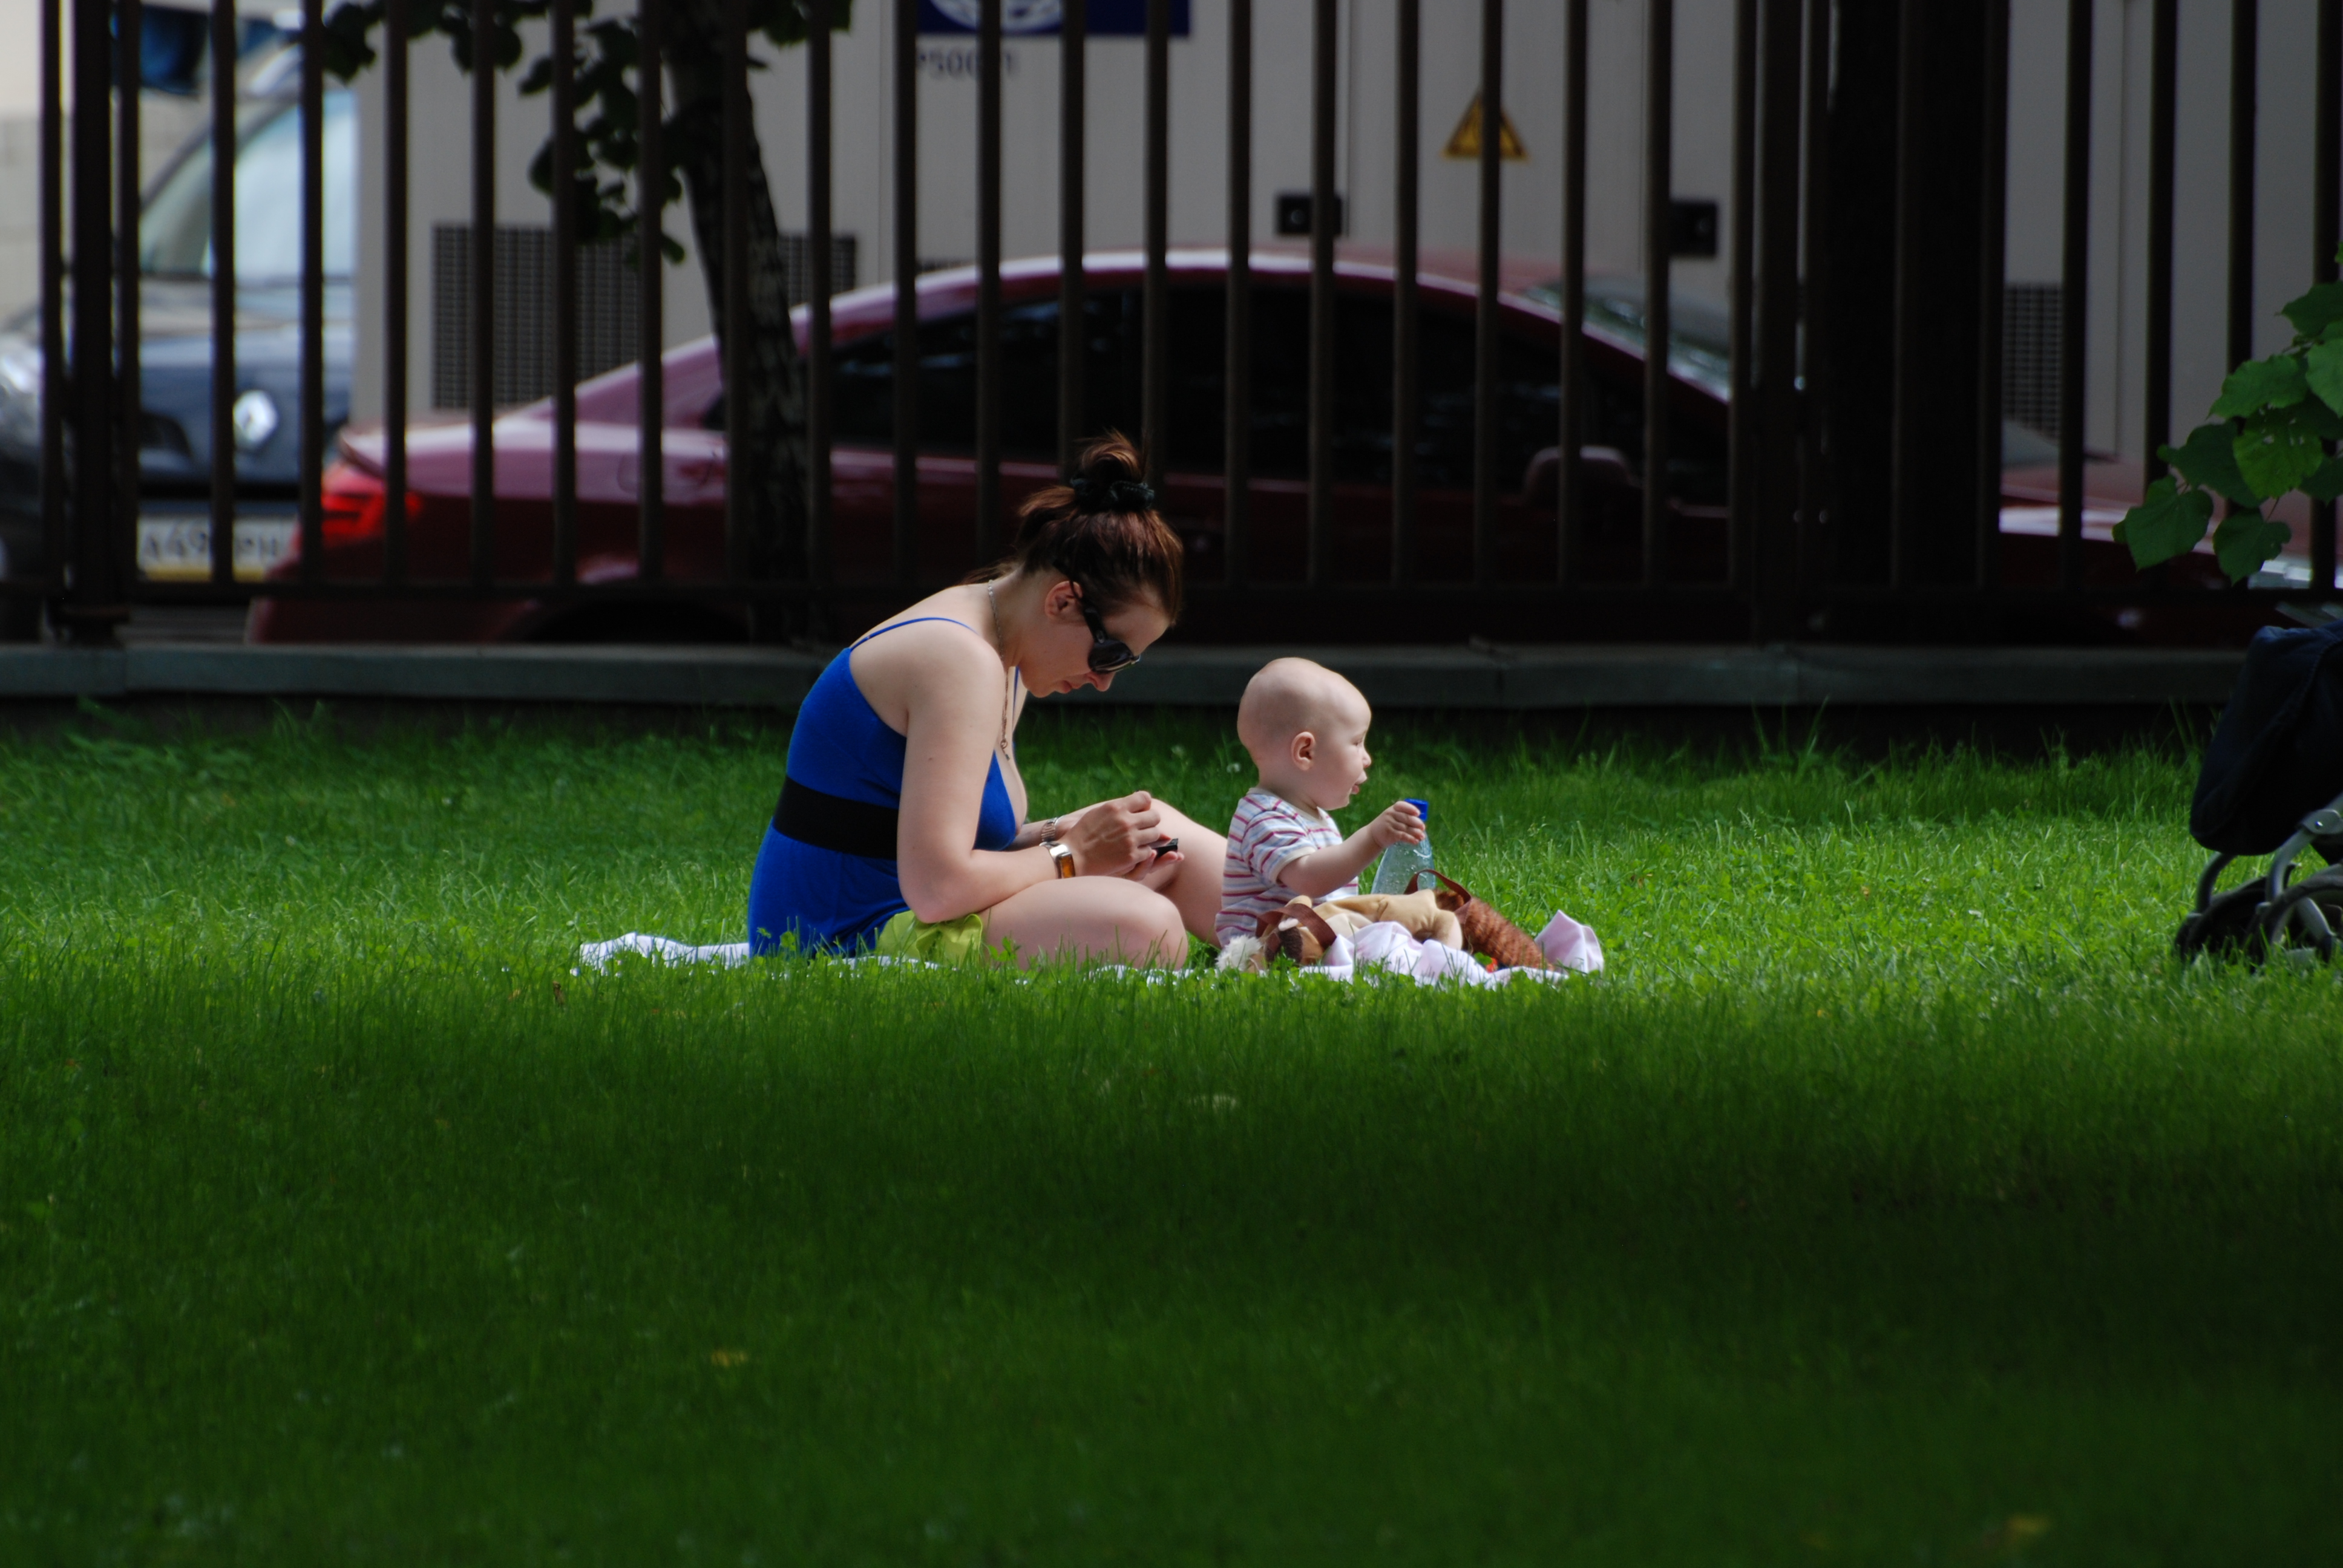
grass, people, girl, woman, street, lawn, play, city, green, child, nikon, lady, candid, girls, cool image, moscow, russia, d80, moskau, nikond80, moscou, goldstaraward